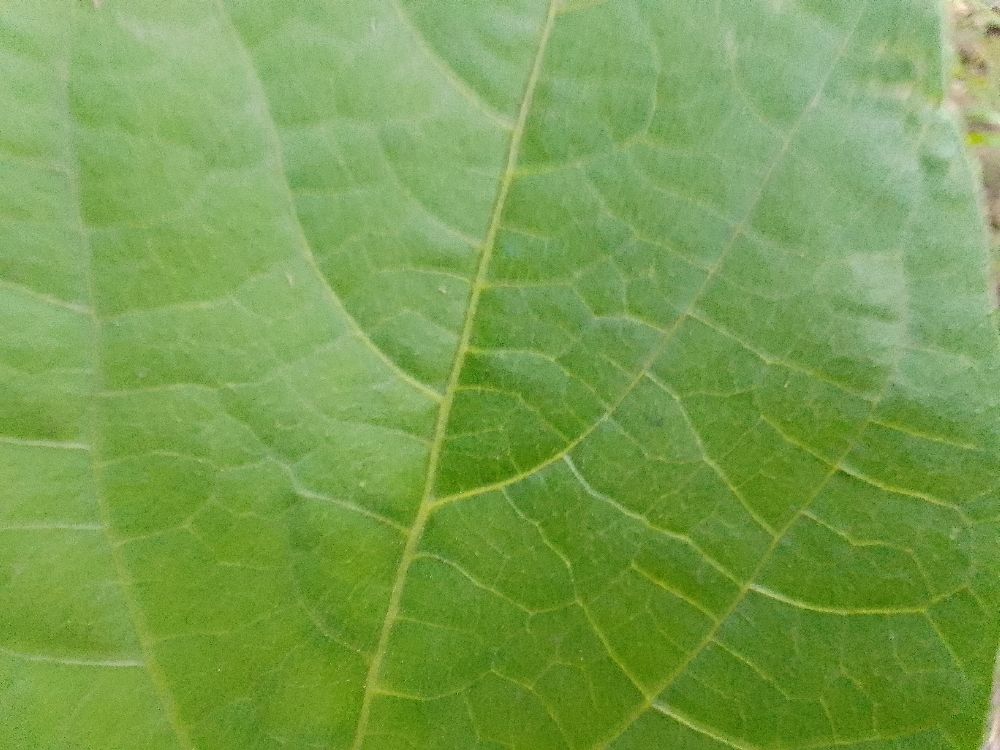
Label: healthy